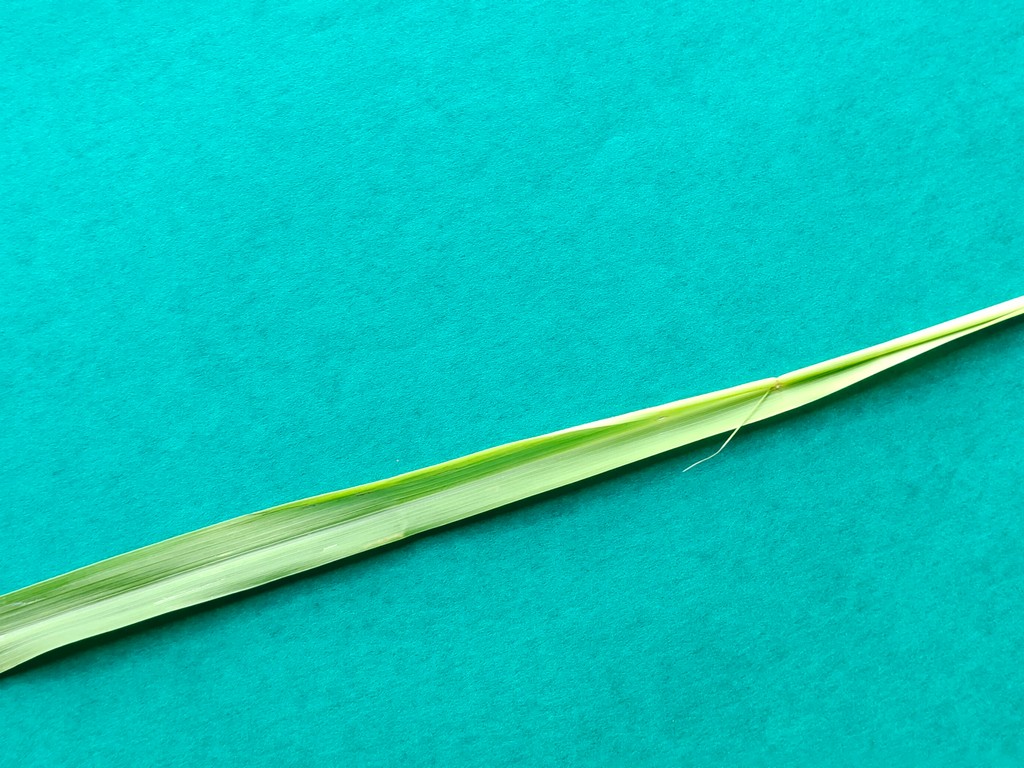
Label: Healthy